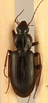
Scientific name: Calathus advena
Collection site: Rocky Mountains NEON (RMNP), plot RMNP_014